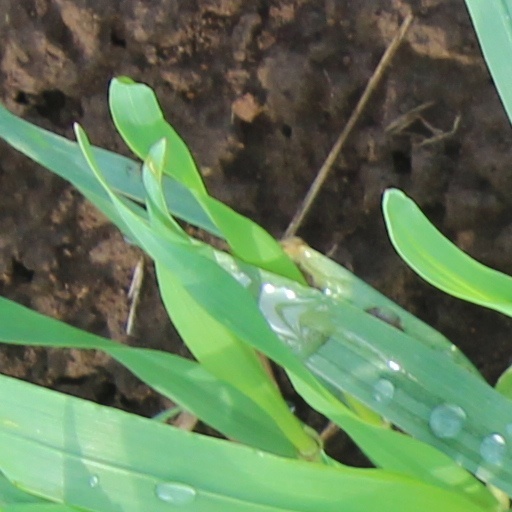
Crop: wheat